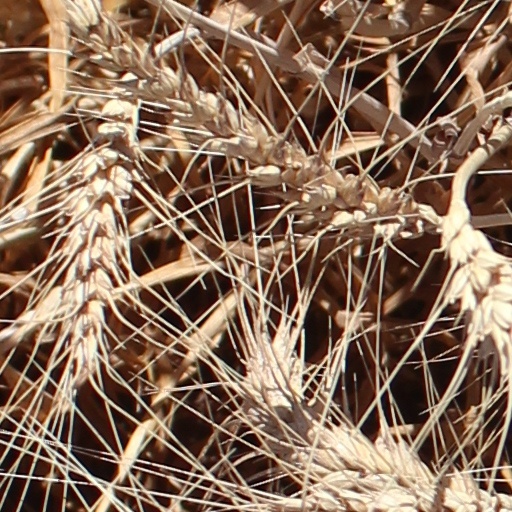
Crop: wheat